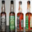
Label: bottle